Irish bouzouki

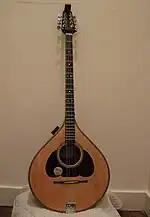
Irish bouzouki made by English luthier Peter Abnett in 1993

Shortly after he returned from Eastern Europe in late 1969, Irvine met Dónal Lunny – who had been playing guitar up to that point – and gave him a Greek bouzouki he had brought back from his travels. Being left-handed, Lunny reversed the strings and, crucially, replaced the octave strings on the two lowest courses with unison strings, thus fundamentally changing the character of the instrument.